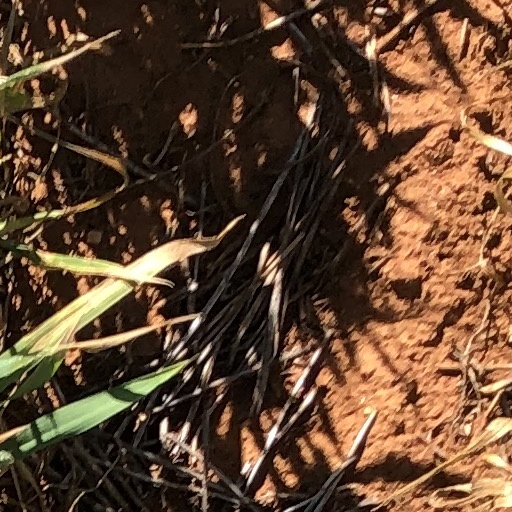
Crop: wheat